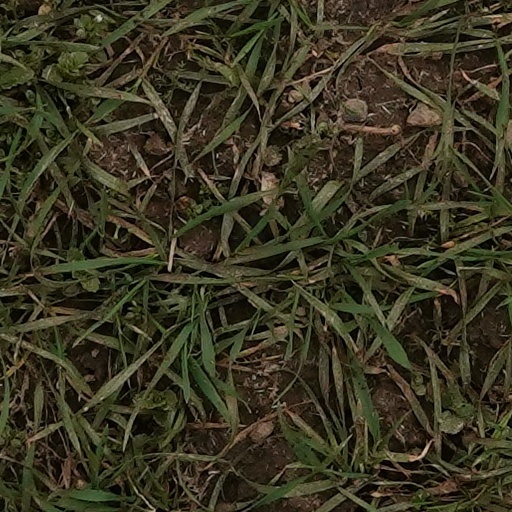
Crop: wheat